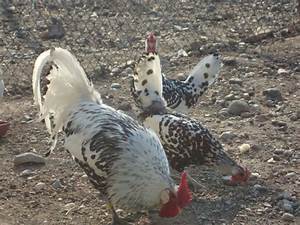
Label: chicken